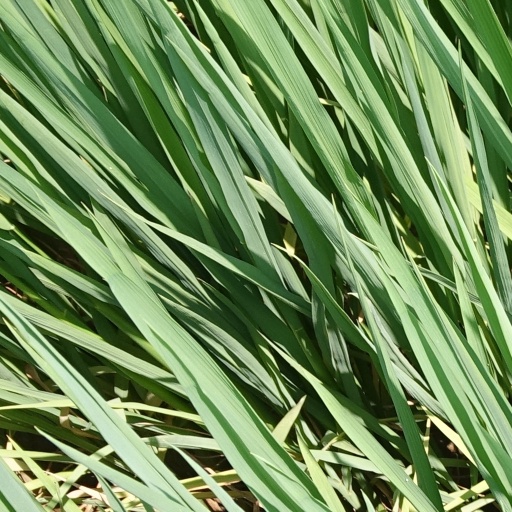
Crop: rice